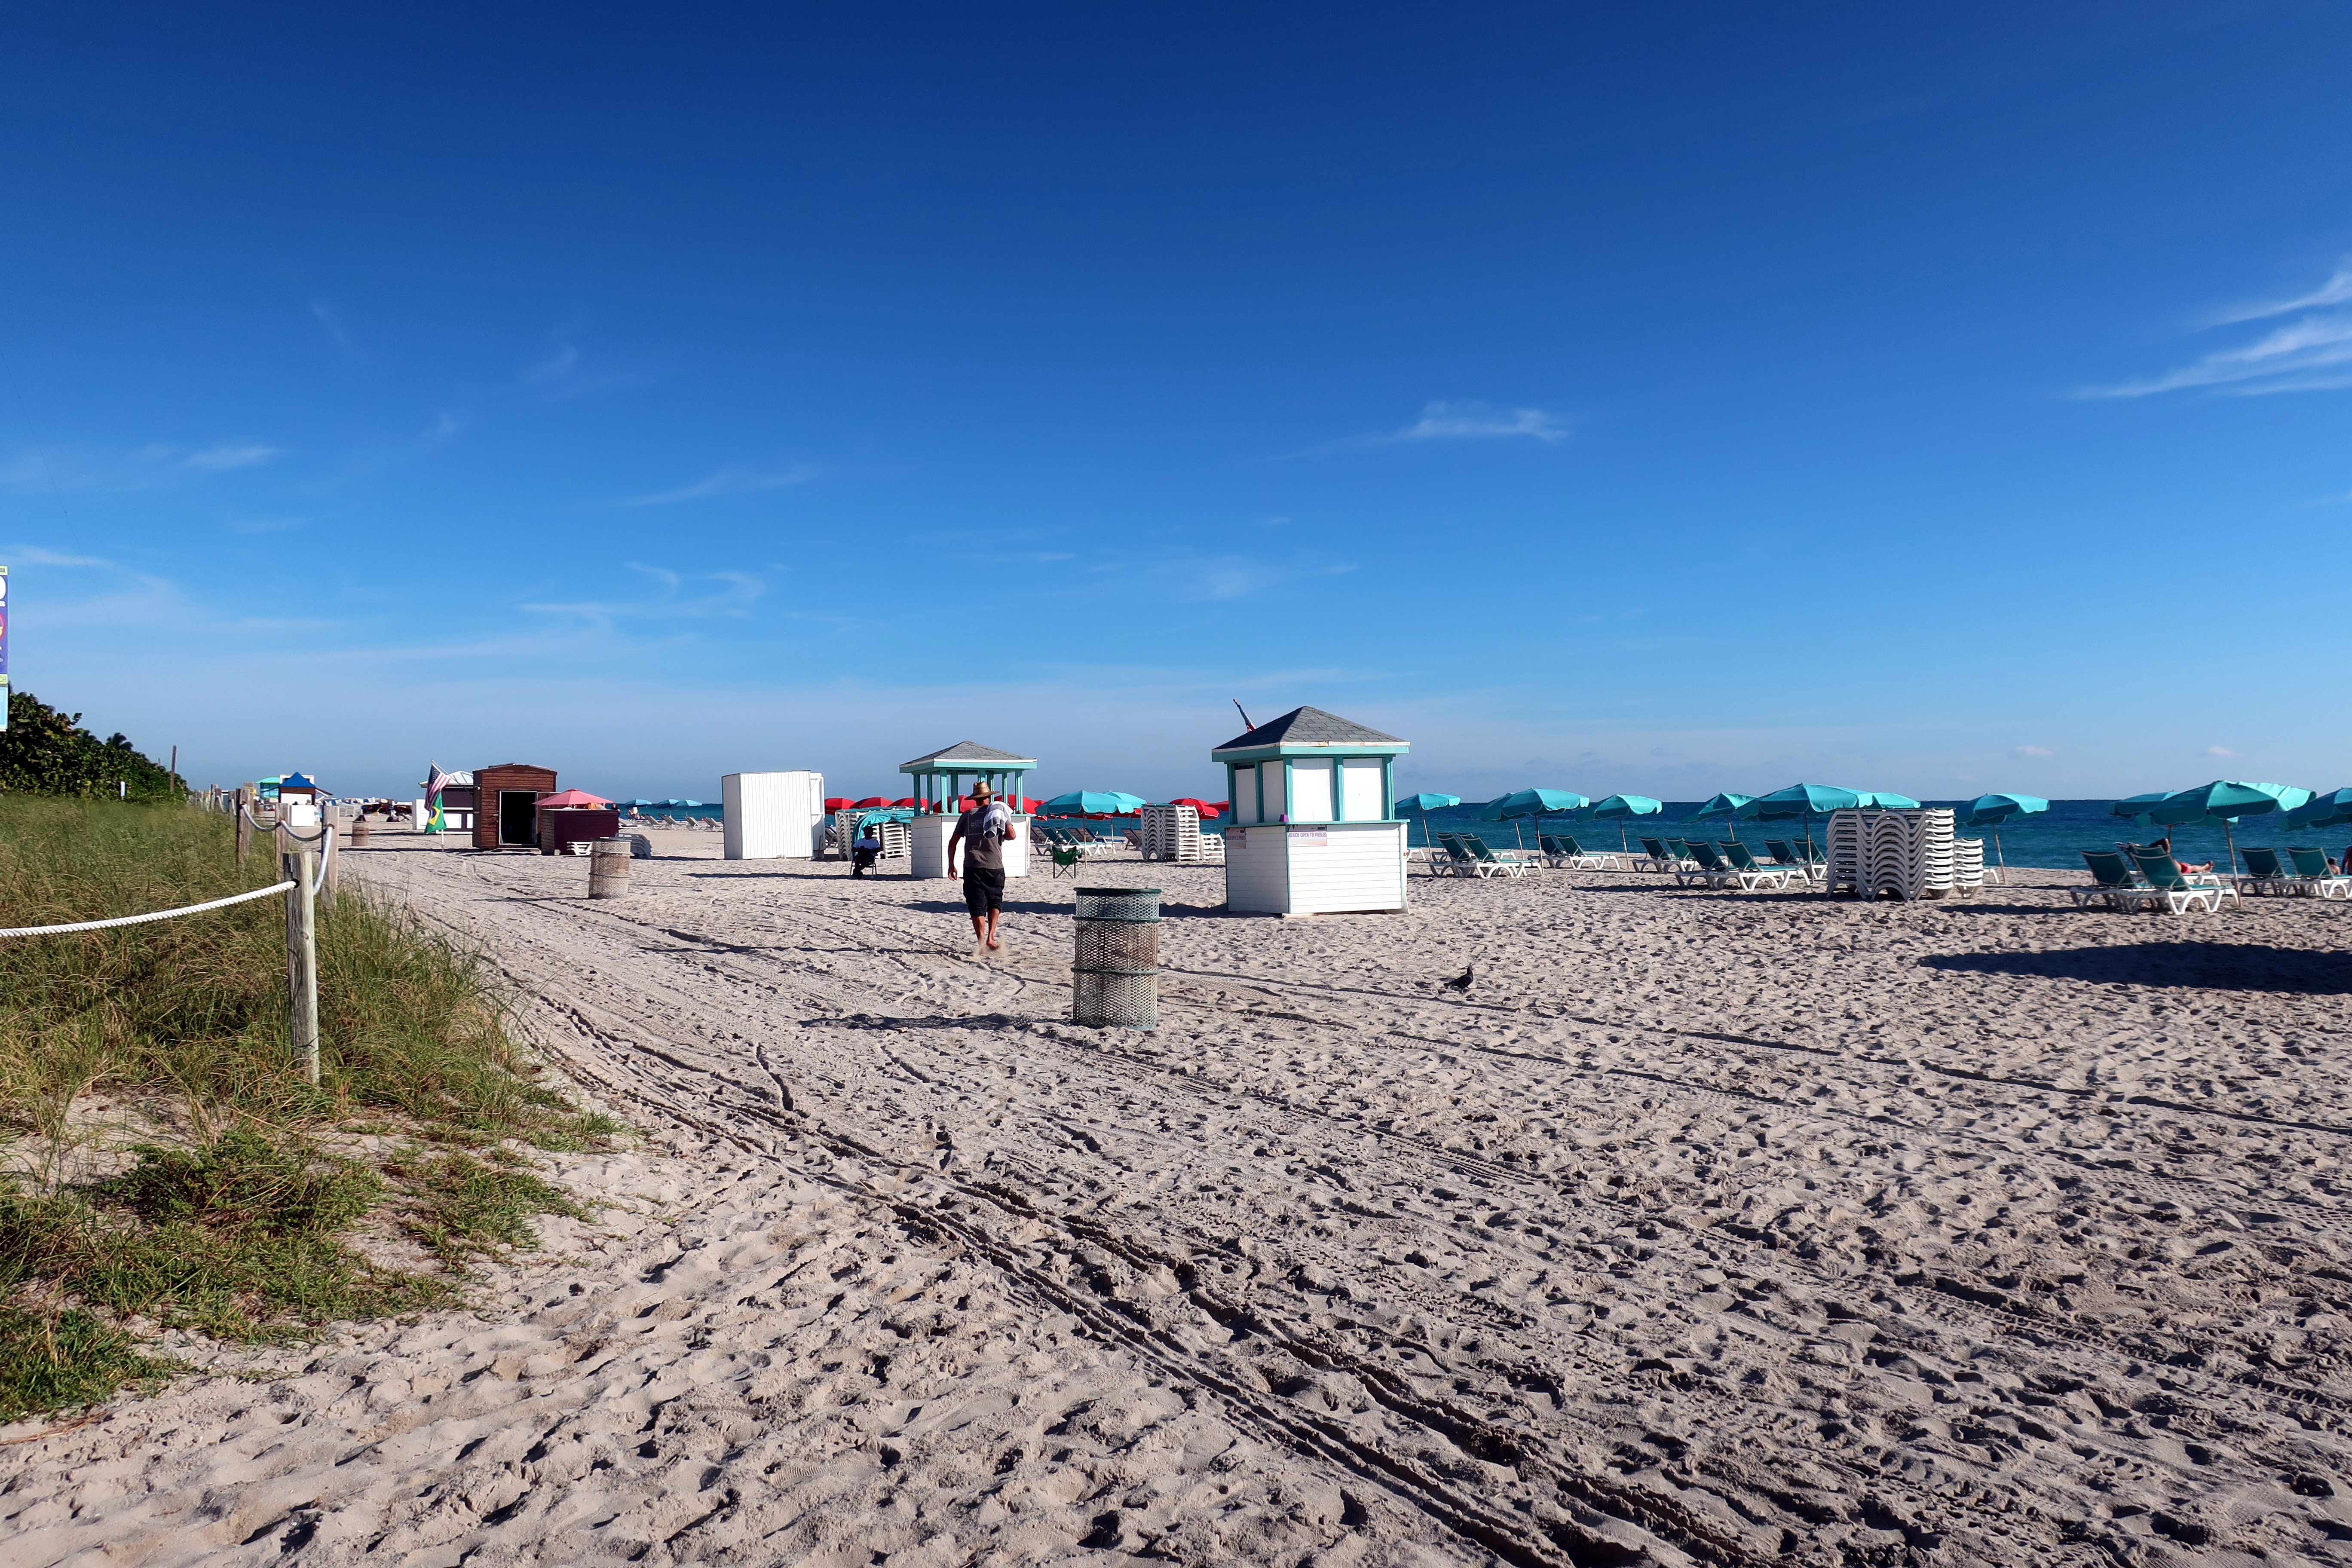
skyline, building, city, skyscraper, downtown, dusk, evening, landmark, tower block, metropolis, urban area, geographical feature, human settlement, metropolitan, area, architecture, shopping mall, ceiling, lobby, airport terminal, interior, design, sky, cloud, sand, beach, landscape, rural area, photography, road, sea, land lot, mountain, vacation, house, soil, road surface, tourism, ocean, horizon, coast, farm, plain